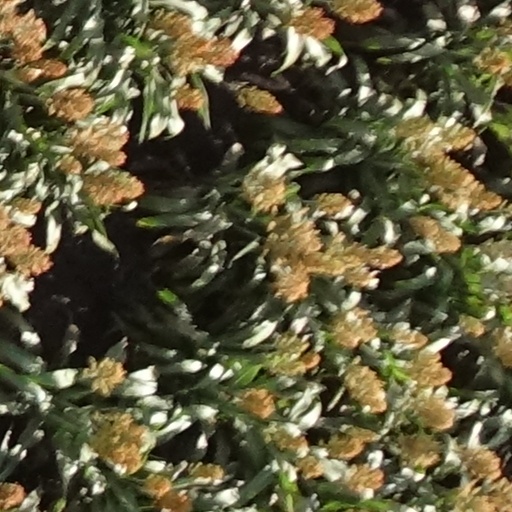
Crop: sorghum